Samsung Galaxy Z Fold 3

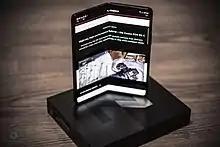
Samsung Galaxy Fold 3

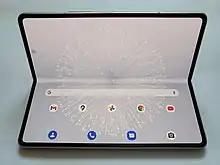
Samsung Galaxy Z Fold 3 (front)

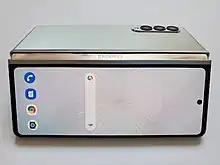
Samsung Galaxy Z Fold 3 (rear)

The Samsung Galaxy Z Fold 3 (stylized as Samsung Galaxy Z Fold3, sold as Samsung Galaxy Fold 3 in certain territories) is a foldable smartphone that is part of the Samsung Galaxy Z series. It was revealed by Samsung Electronics on August 11, 2021 at the Samsung Unpacked event alongside the Z Flip 3. It is the successor to the Samsung Galaxy Z Fold 2.